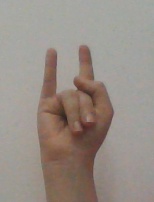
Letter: la